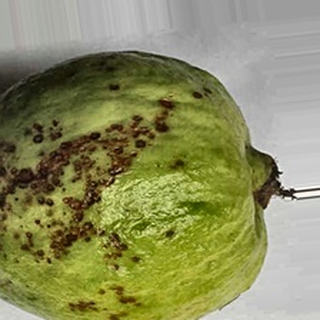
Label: guava_anthracnose